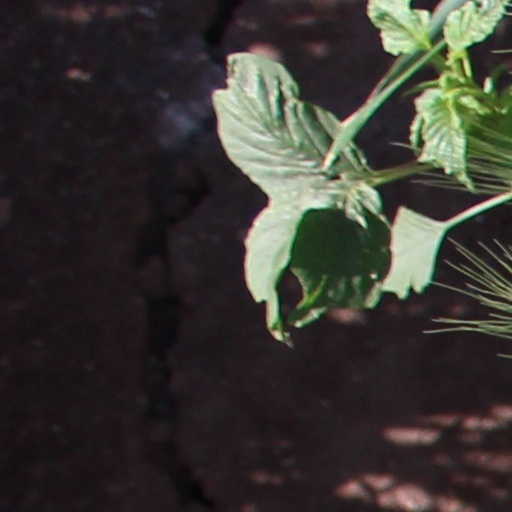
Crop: wheat